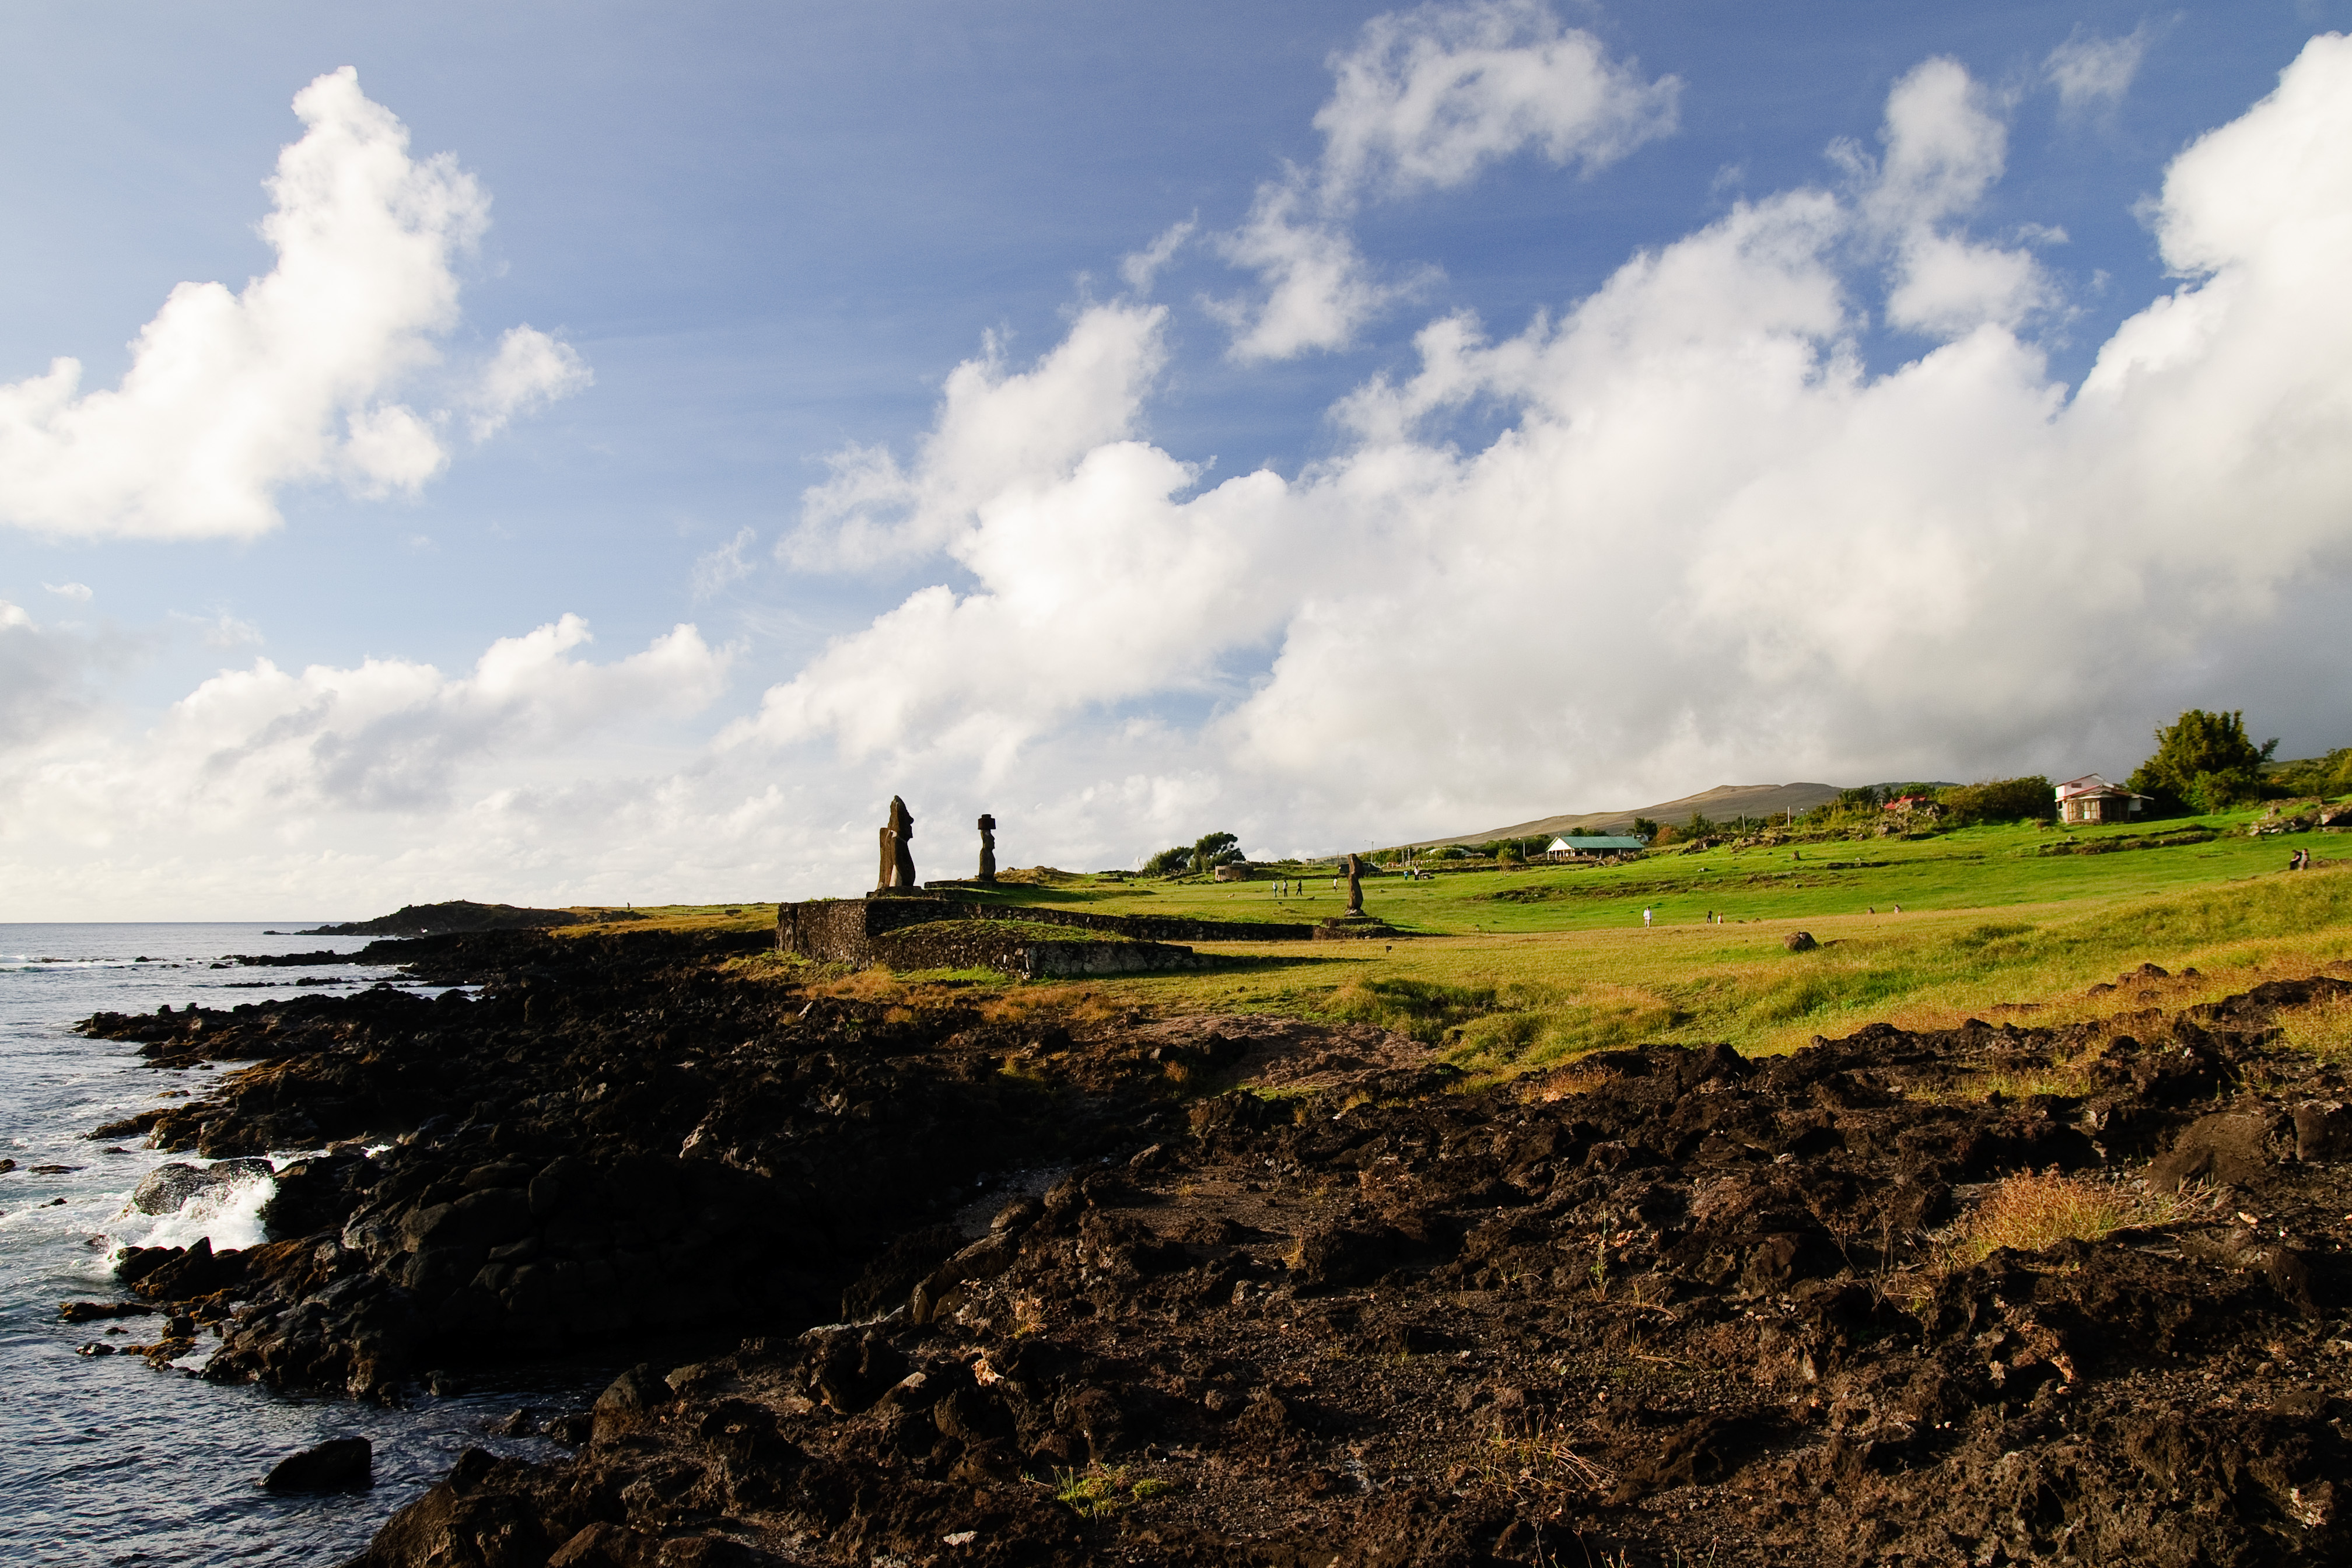
beach, landscape, sea, coast, nature, rock, ocean, horizon, cloud, sky, hill, shore, wave, cliff, nikon, terrain, chile, d300, easterisland, rapanui, isoladipasqua, rural area